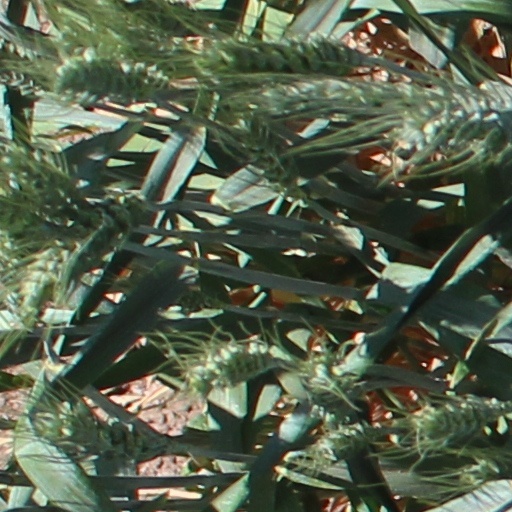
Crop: wheat